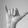
ASL letter: Y